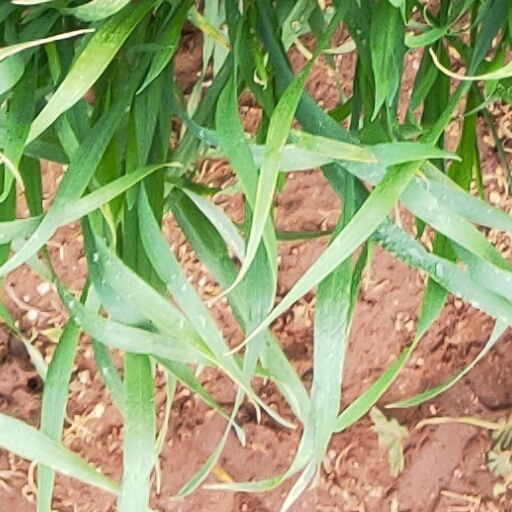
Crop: wheat